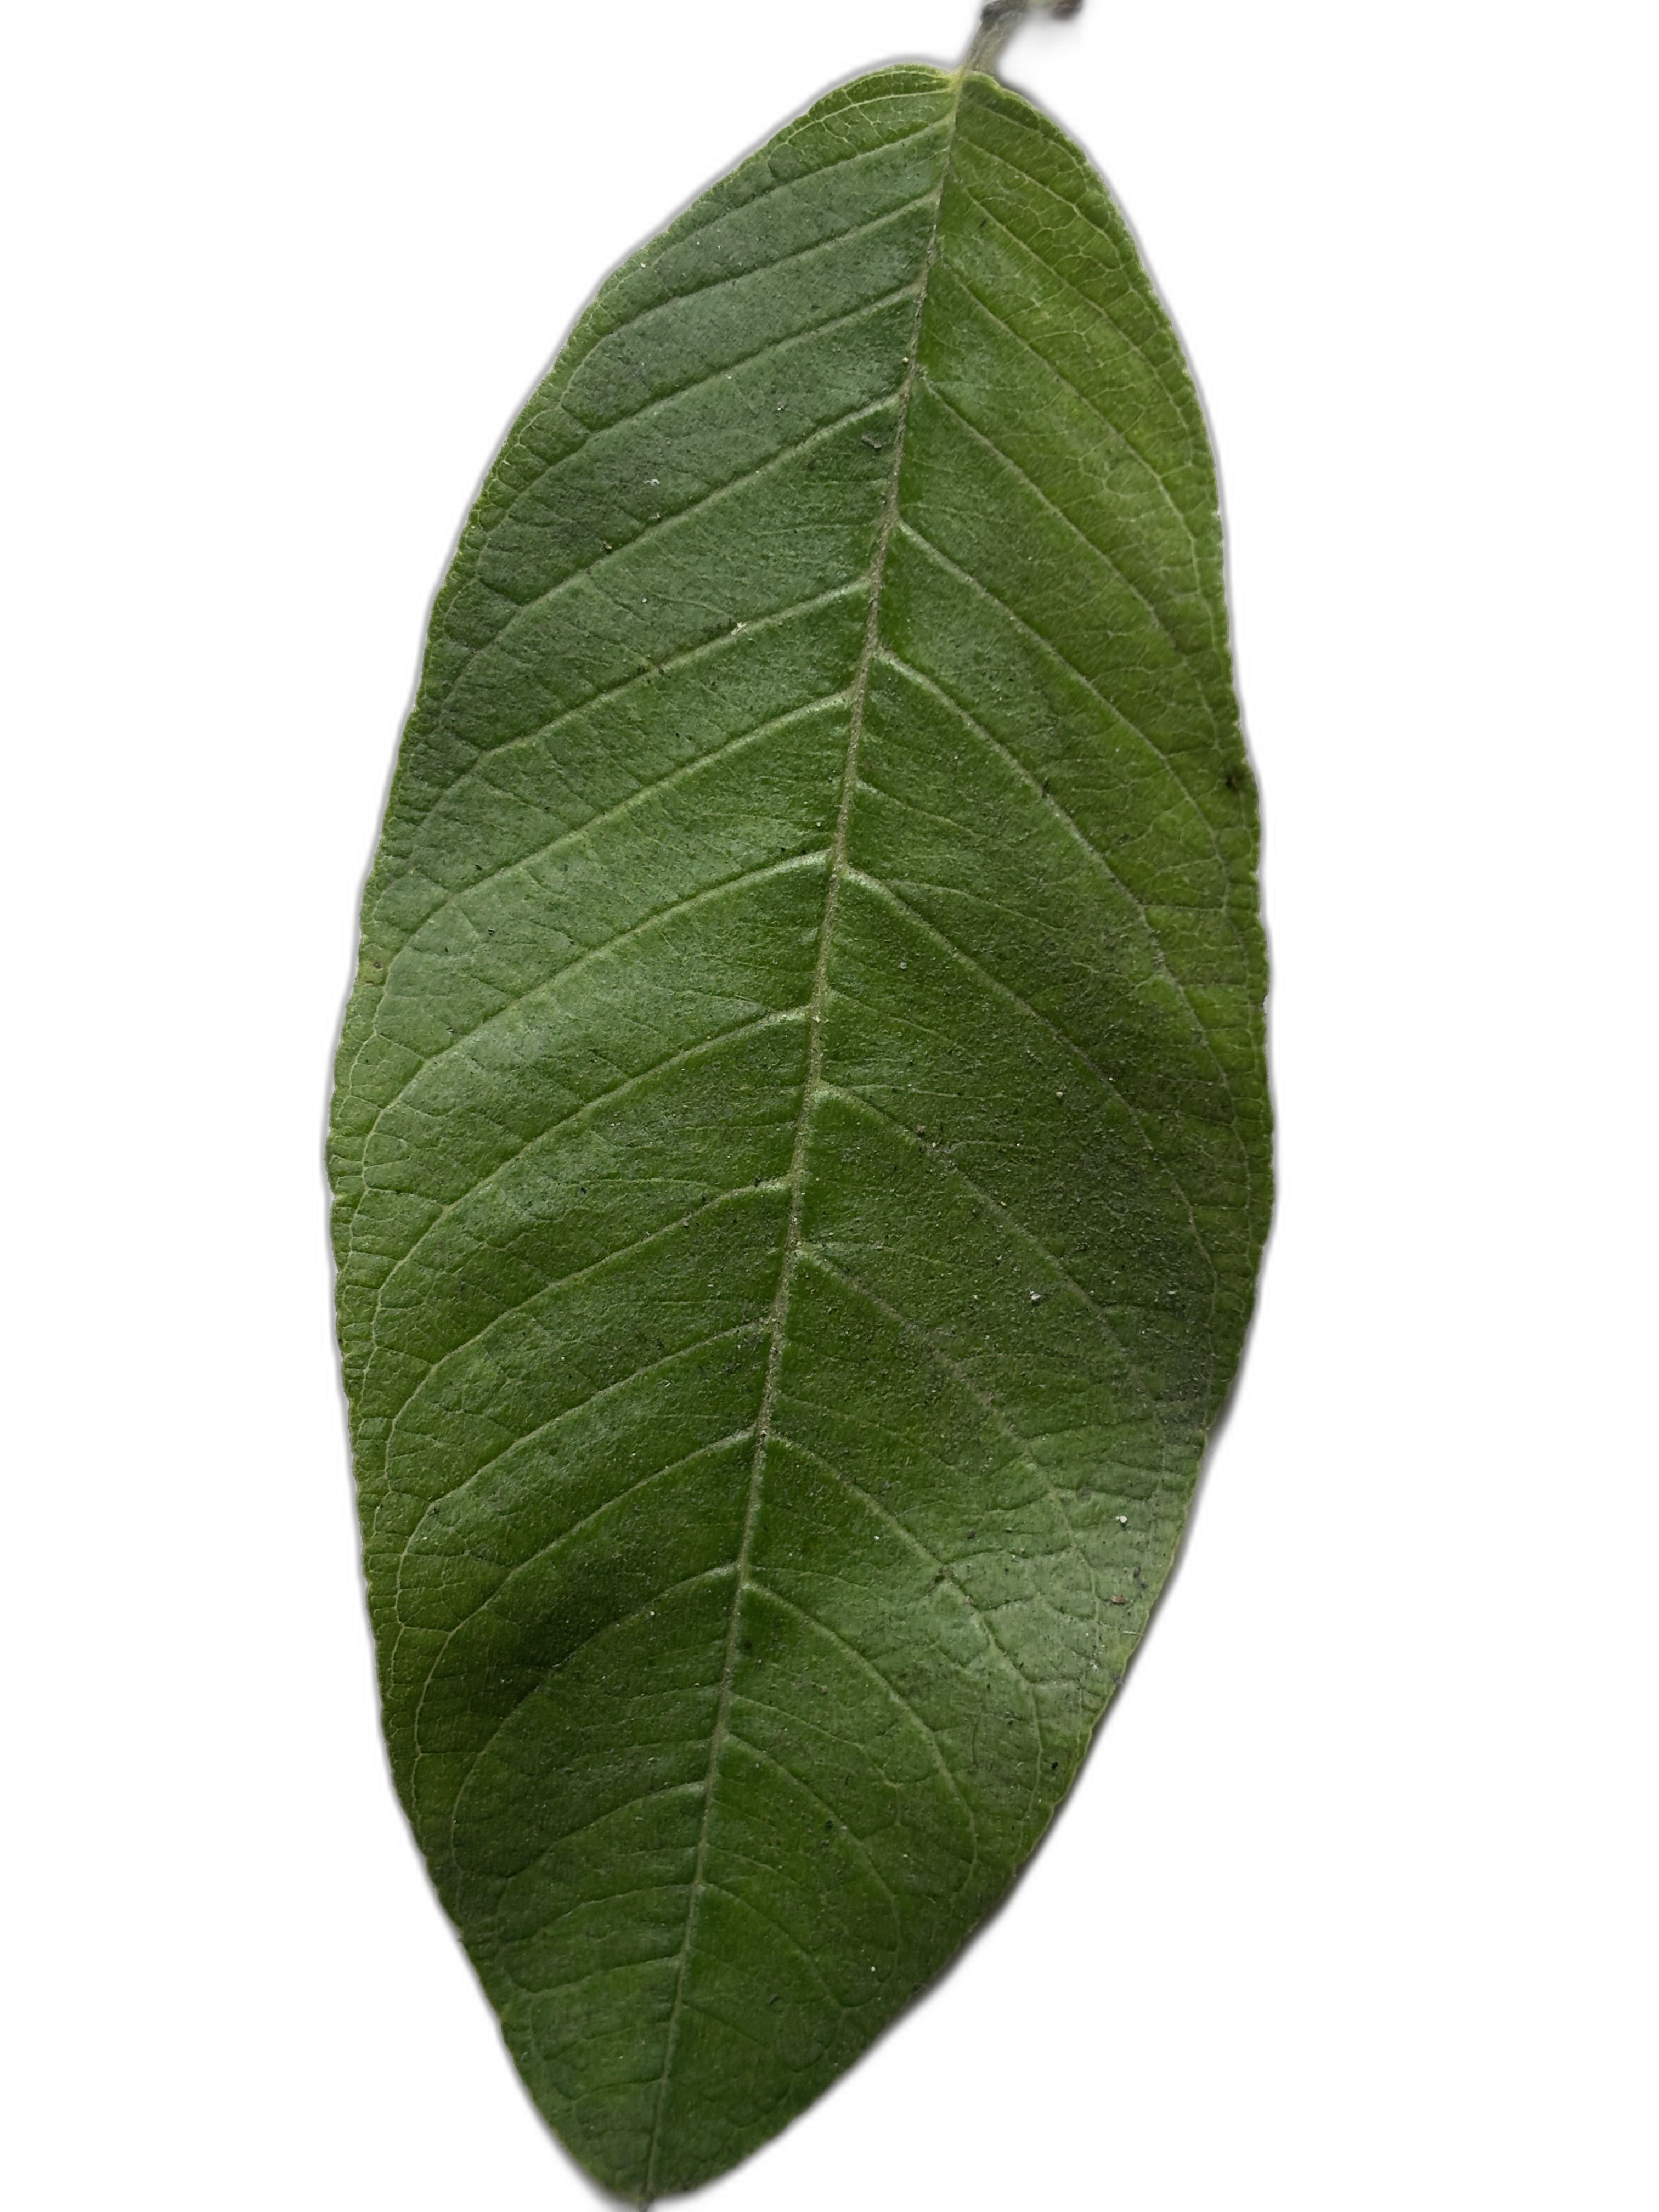
Plant part: leaf
Disease: Healthy